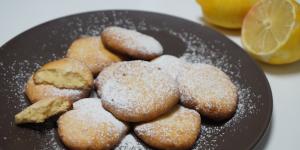
galletas de limon caseras